Cygnus Orb-1

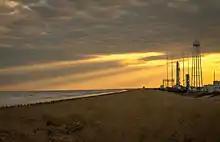
Antares and Cygnus, 6 January 2014

The launch of Orb-1 was scheduled for November 2013, but a series of delays pushed the date to 20 December 2013. The Antares launch vehicle rolled out from the Wallops Horizontal Integration Facility (HIF) on the morning of 17 December 2013, and was later erected at Launch Pad 0A. Later that day, due to the need for a series of spacewalks to fix a faulty coolant system on the International Space Station, NASA directed Orbital Sciences to stand down the Antares rocket. Antares was rolled back to the HIF and time-sensitive cargo removed. The launch date was rescheduled for no earlier than 13 January 2014, but was later moved forward to 7 January 2014 after a scheduling conflict at Wallops was resolved. The launch was delayed one day due to cold temperatures at the launch site.